Abhinandan Varthaman

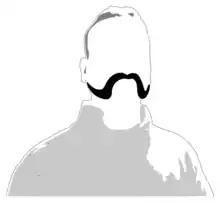
"The" "Varthaman style", popular in India

Varthaman's style of moustache has become popular in India and is widely called the "Varthaman style". Actor Ranveer Singh's barber, Darshan Yewalekar, has quoted saying that "the beard sported by the IAF pilot will soon be called India's very own Varthaman style." The style is similar to a combination of gunslinger moustaches and mutton chops worn by Franz Joseph I of Austria. It resembles the moustache worn by actor Suriya in the "Singam" film series and Rajinikanth's moustache in "Petta" (2019).